Kristin Bass

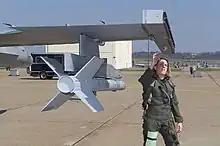

Kristin L Bass served as a United States Air Force officer. She made history by becoming the first and only female fighter pilot assigned at the 188th Fighter Wing, Arkansas Air National Guard, Fort Smith, Arkansas.